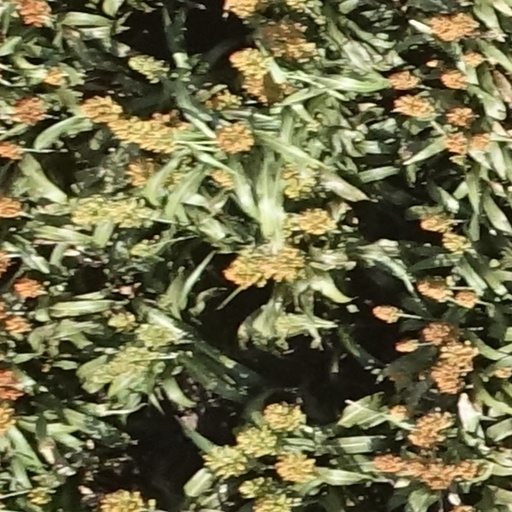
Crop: sorghum